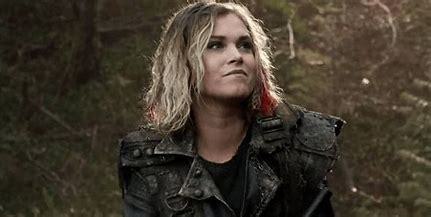
Brand: Clarks
Model: 100